Armand Huyghé

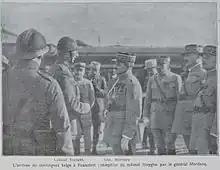
Huyghé (centre-left) meeting French general Henri Mordacq in Frankfurt in 1920 during Huyghé's tenure as commander of the Belgian occupation forces in the Rhineland

At the outbreak of World War I, Huyghé served in the Belgian Army during the German invasion of Belgium, fighting at the Battles of Liège, Antwerp and the Yser in 1914. In 1915, with the front stabilised at the Yser, Huyghé returned to the Belgian Congo to serve in the "Force Publique" in the East African Campaign. He initially served under Colonel Molitor in the North Brigade ("Brigade Nord") during the operations on the frontier of German Ruanda-Urundi and fought at the Battle of Tabora in 1916. Replacing Charles Tombeur as commander of the "Force Publique" on campaign in February 1917, he commanded the Belgian forces at the important Battle of Mahenge in October 1917.